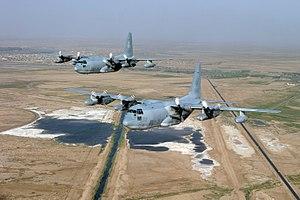
L'aviation du corps des Marines des États-Unis est créée en 1912.